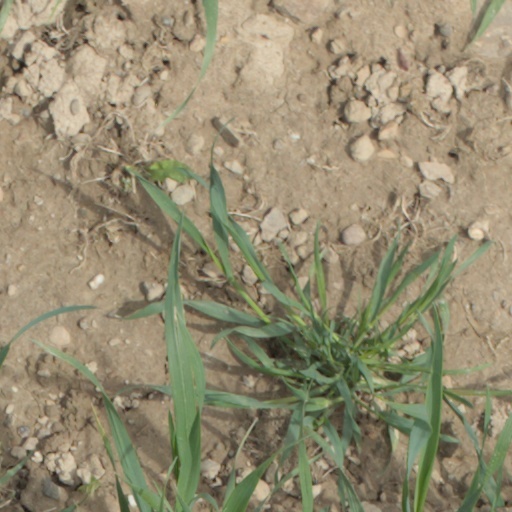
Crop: wheat